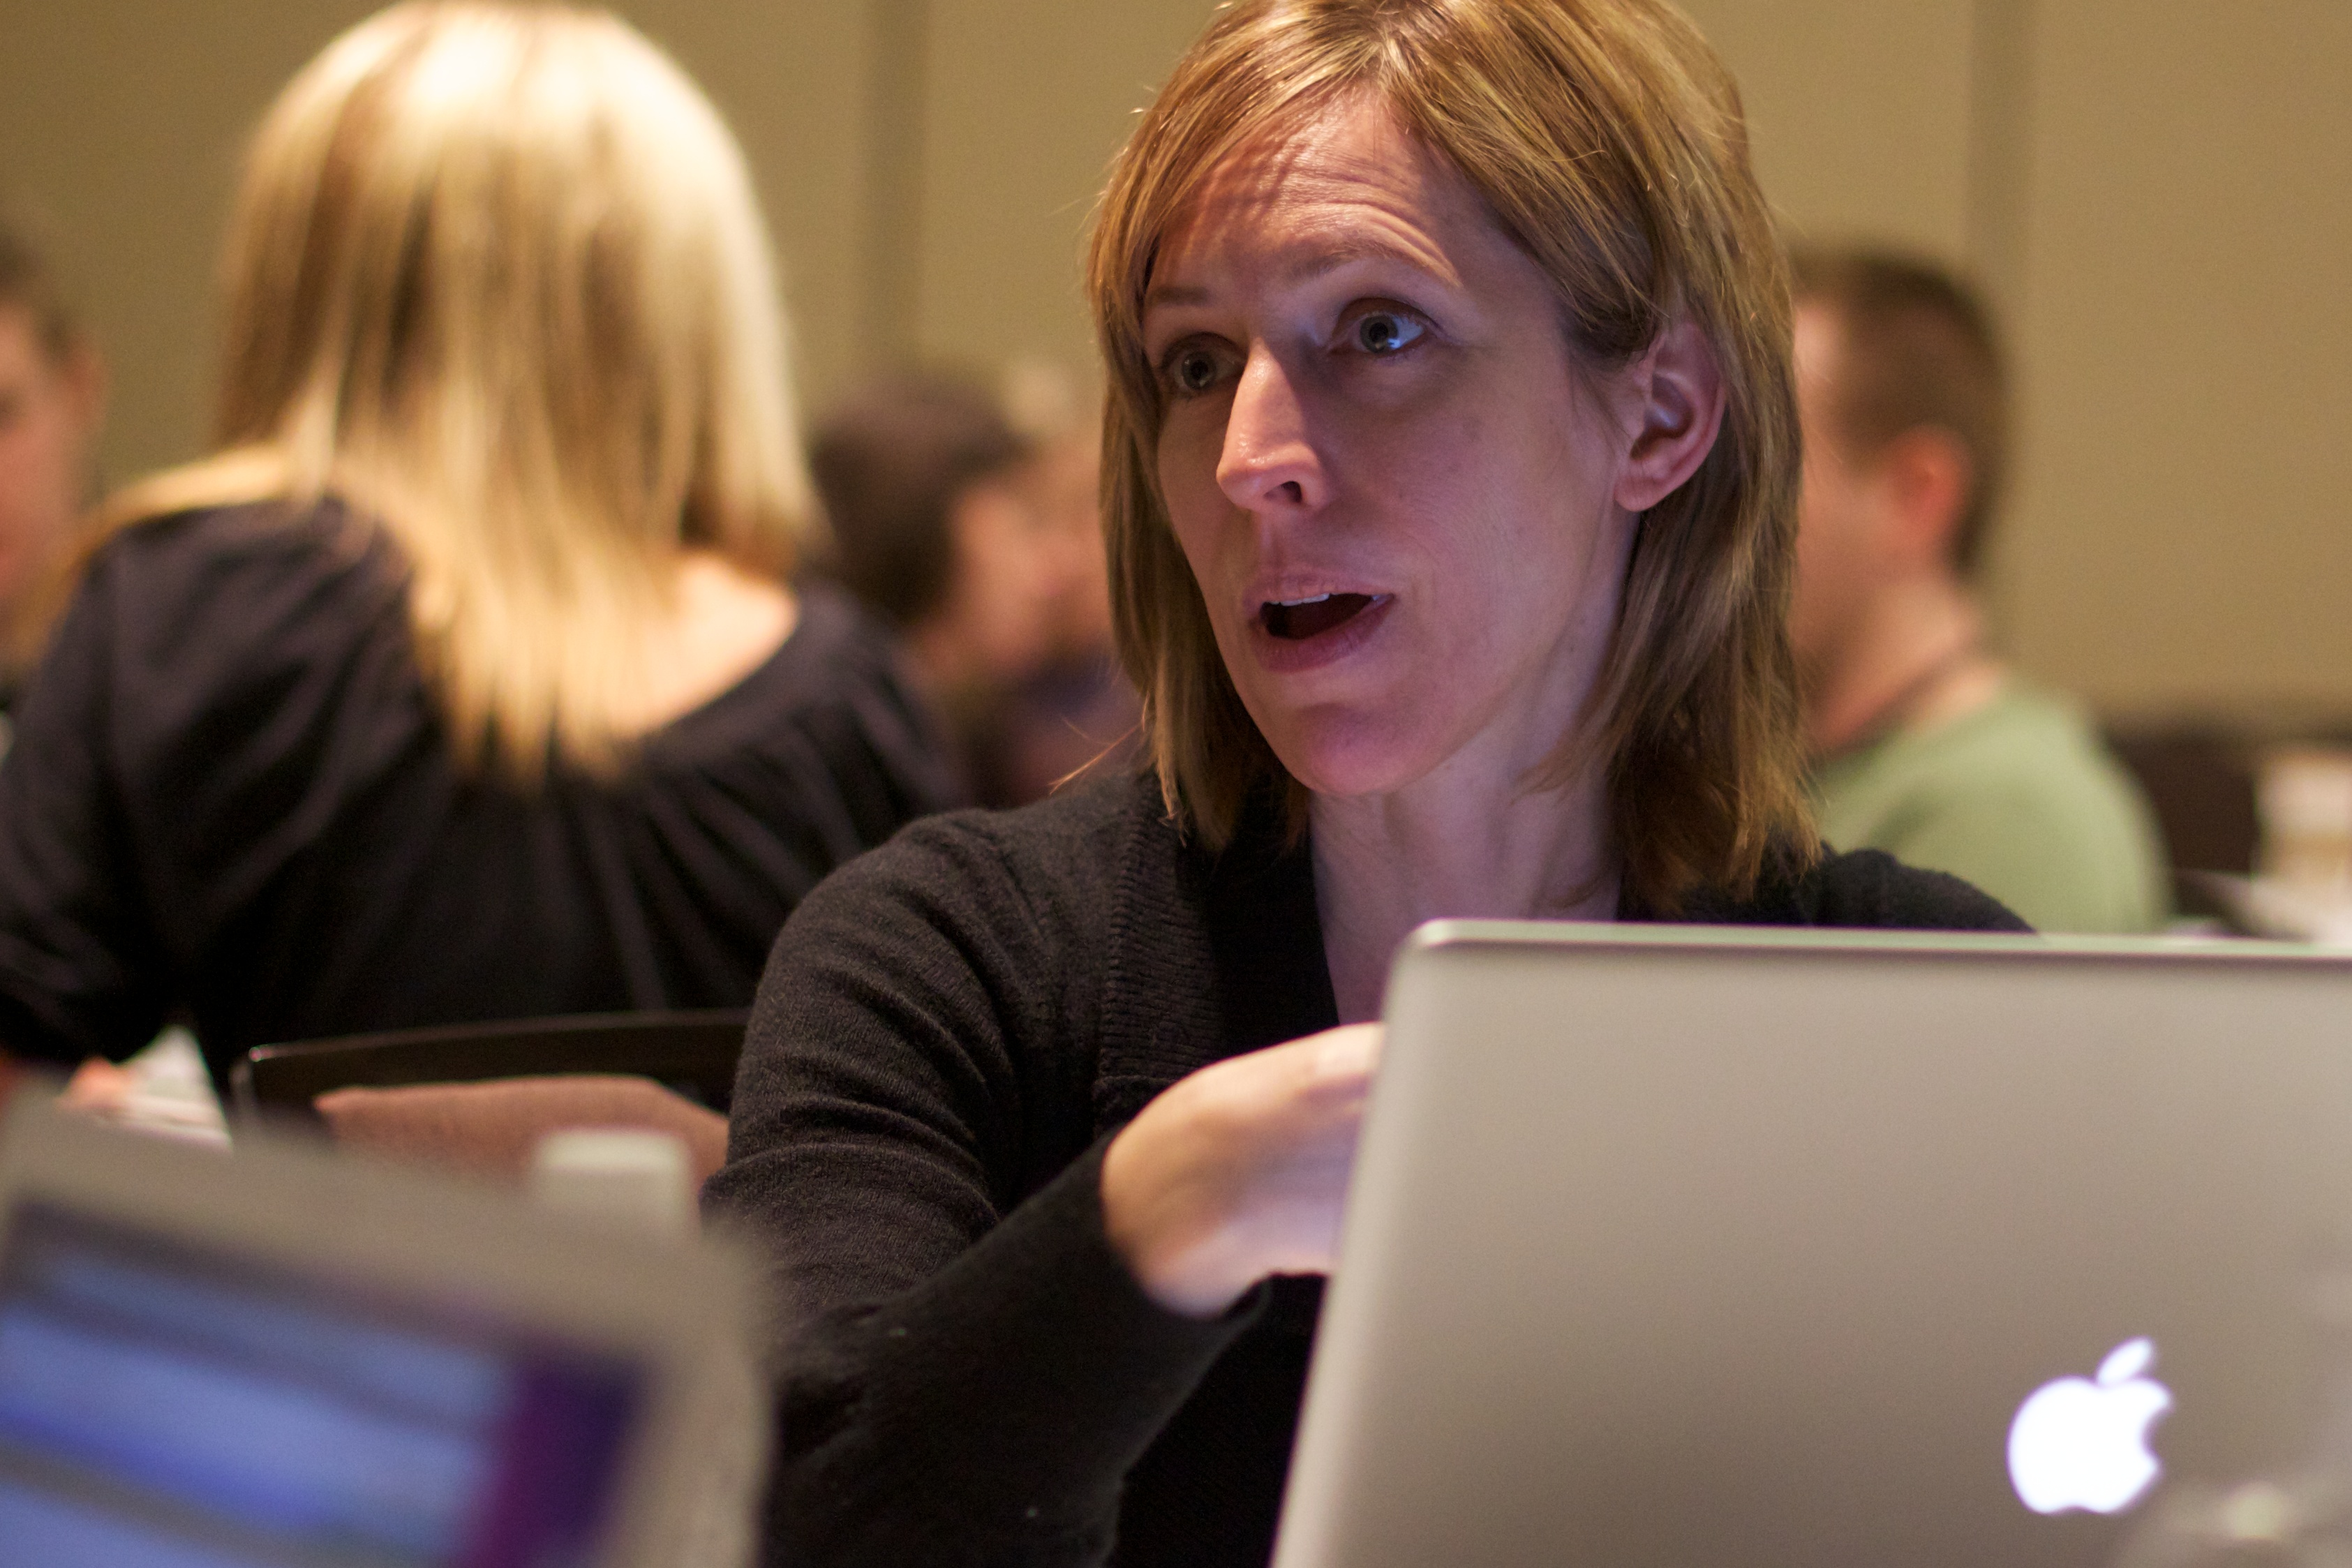
person, student, conversation, education, learning, cbl11, academic conference